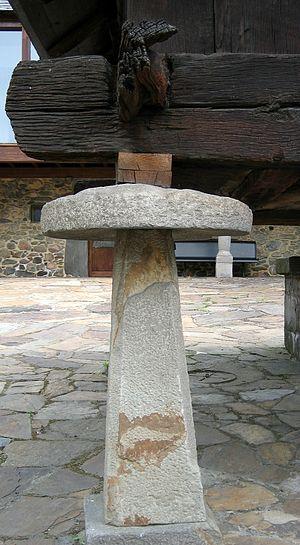
Les réserves de céréales constituent un élément vital pour la survie des groupes humains. Apparue aux environs de la révolution néolithique, la maîtrise du stockage des céréales est essentielle dans l'organisation de la plupart des sociétés car elle est impliquée dans trois activités humaines majeures :